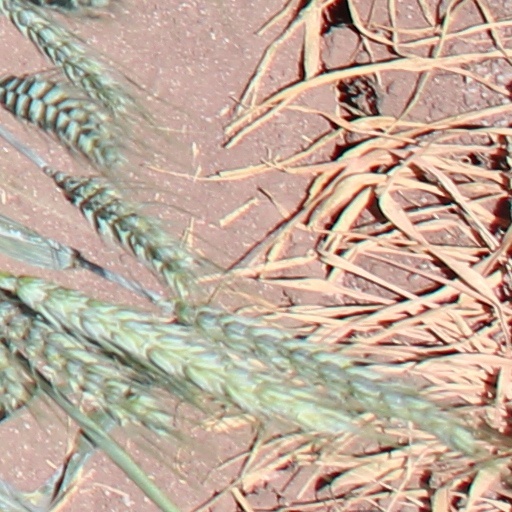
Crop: wheat